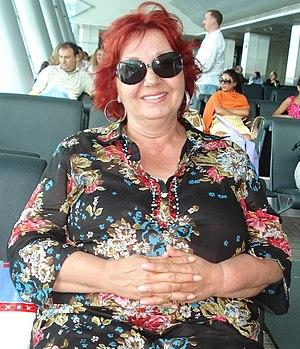
Actrice turque Türkçe: Türk oyuncu Italiano: Attrice turca Azərbaycanca: Türk aktrisa
Güven Hokna, née en 30 novembre 1944 à Ankara en Turquie, est une actrice turque. En 1967, elle est diplômée du Conservatoire d’État d'Ankara. Elle est connue pour ses rôles dans la série télévisée Yaprak Dökümü, le film Eskiya le bandit et la série Ikinci Bahar.